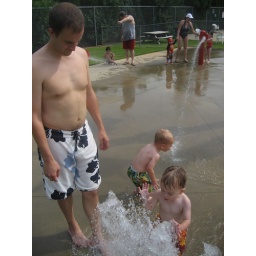
The boys having fun in the water